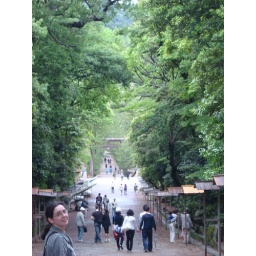
the road down to Izumo. I think lanterns go in those wooden stands on either side.